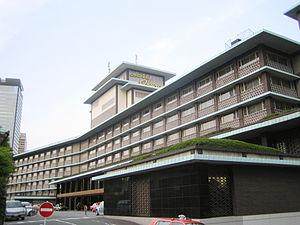
L’hôtel Okura est un hôtel de luxe situé à Tokyo, ouvert en 1962. Il appartient à la chaîne des hôtels Okura et fait partie de la The Leading Hotels of the World.
Les Hôtels Okura sont une chaîne d'établissements hôteliers principalement situés au Japon. Le premier hôtel fut ouvert à Tokyo en 1962 et la société possède de plus les chaînes d'hôtels JAL et d'hôtels Nikko.